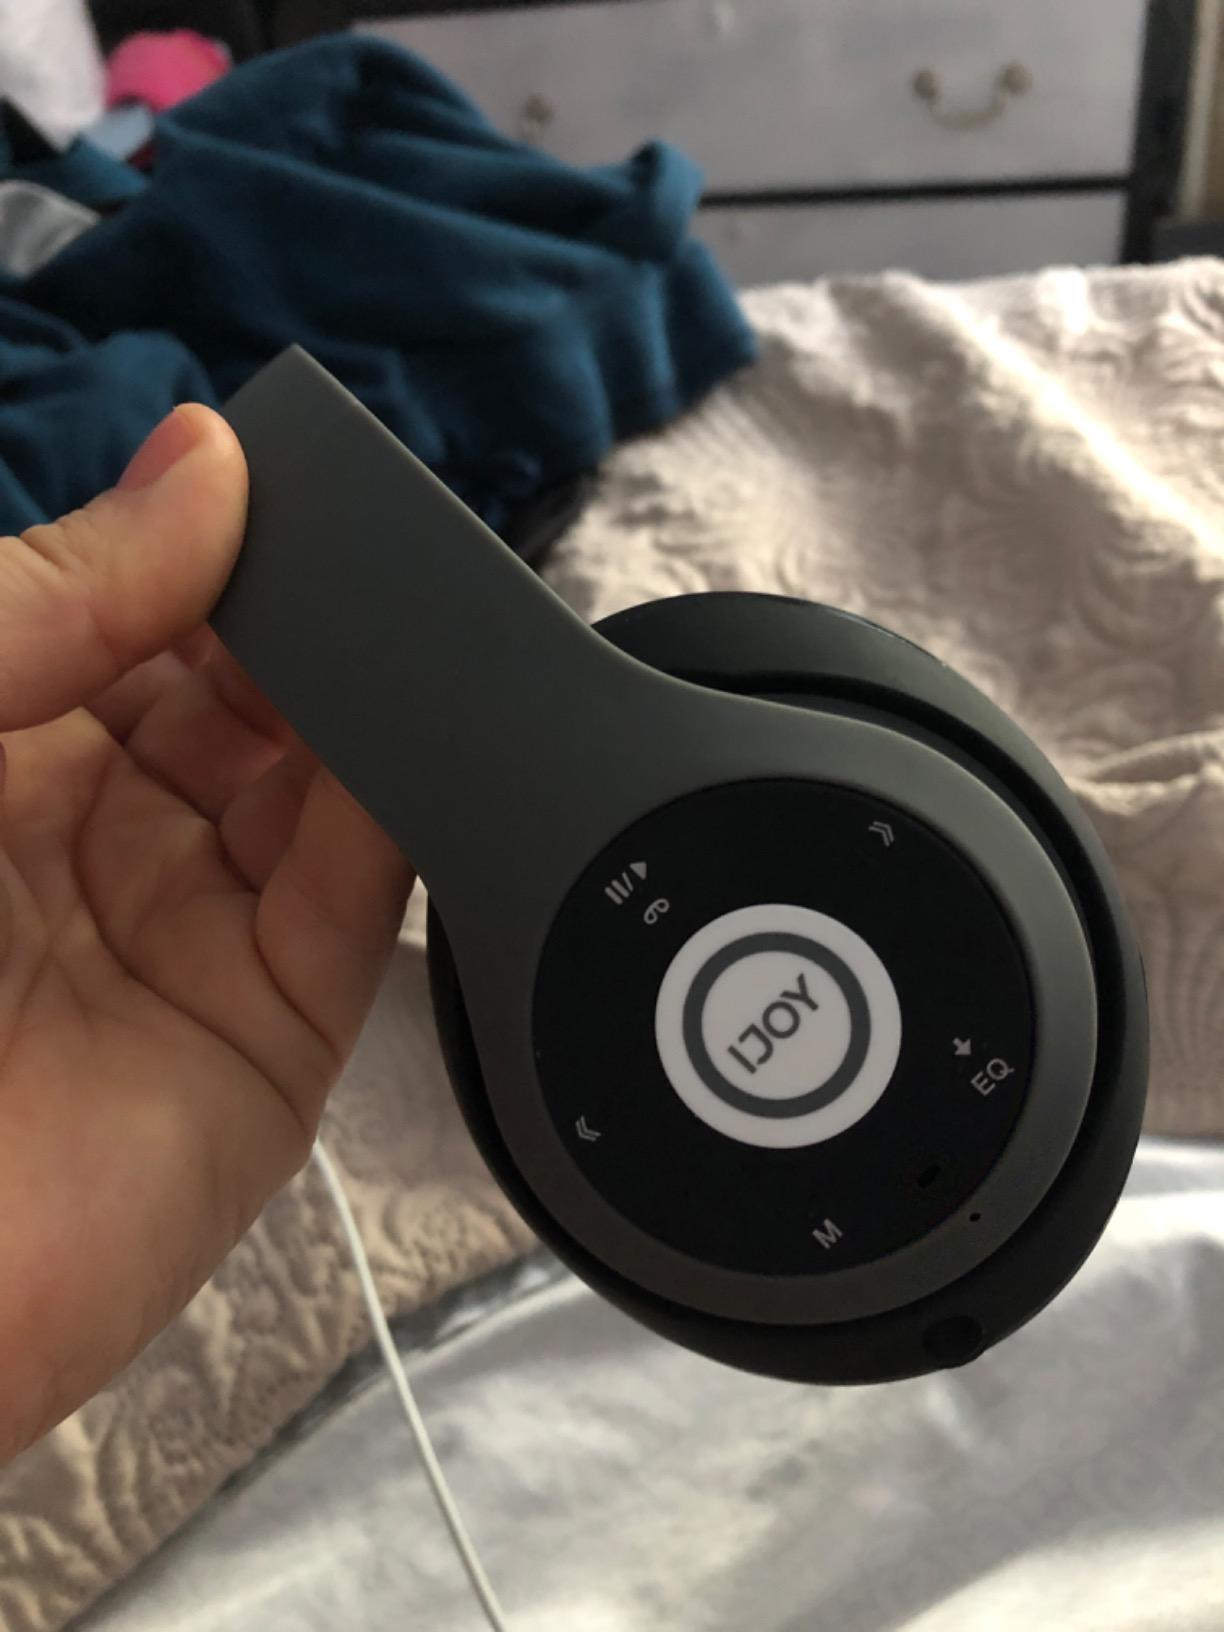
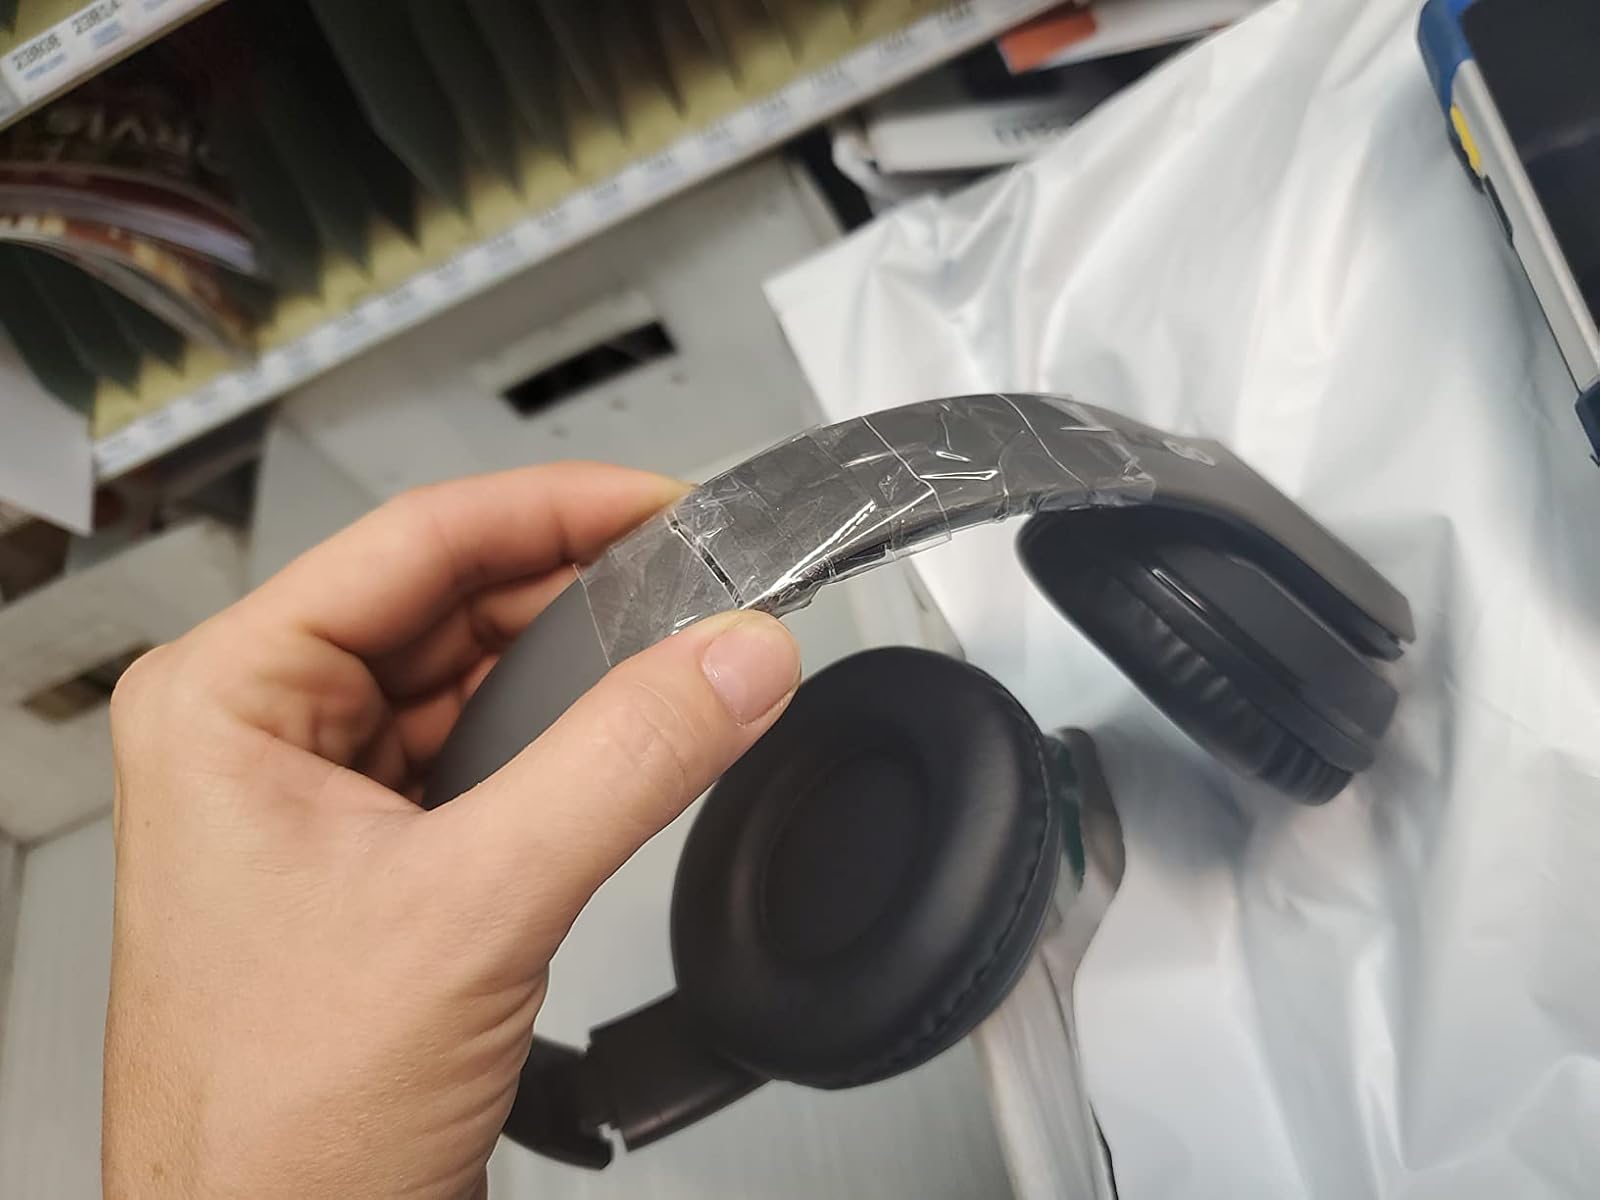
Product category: headphones
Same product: yes